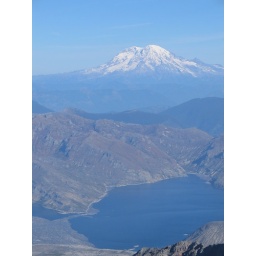
What looks a little like beach are trees floating in the lake that were downed in the eruption.